Catholic Church in the Philippines

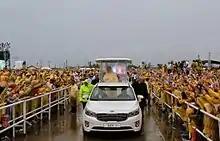
Pope Francis in Tacloban in January 2015

After the war, most of the religious orders resumed their ecclesiastical duties and helped in the rehabilitation of towns and cities ravaged by war. Classes in Catholic schools run by religious orders resumed, with American priests specializing in academic and scientific fields fulfilling faculty roles until the mid-1970s. American and foreign bishops were gradually succeeded by Filipino bishops by the 1950s.